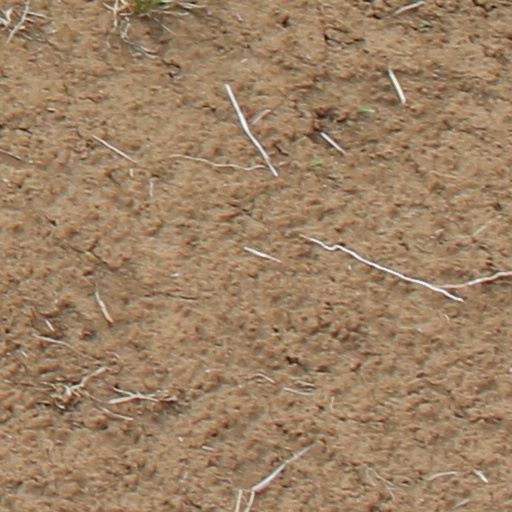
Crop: wheat